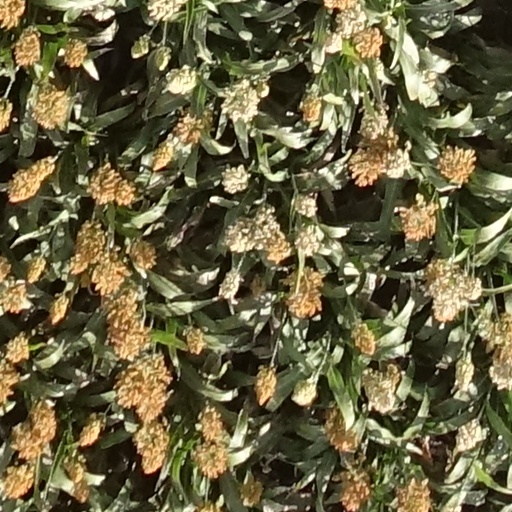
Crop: sorghum